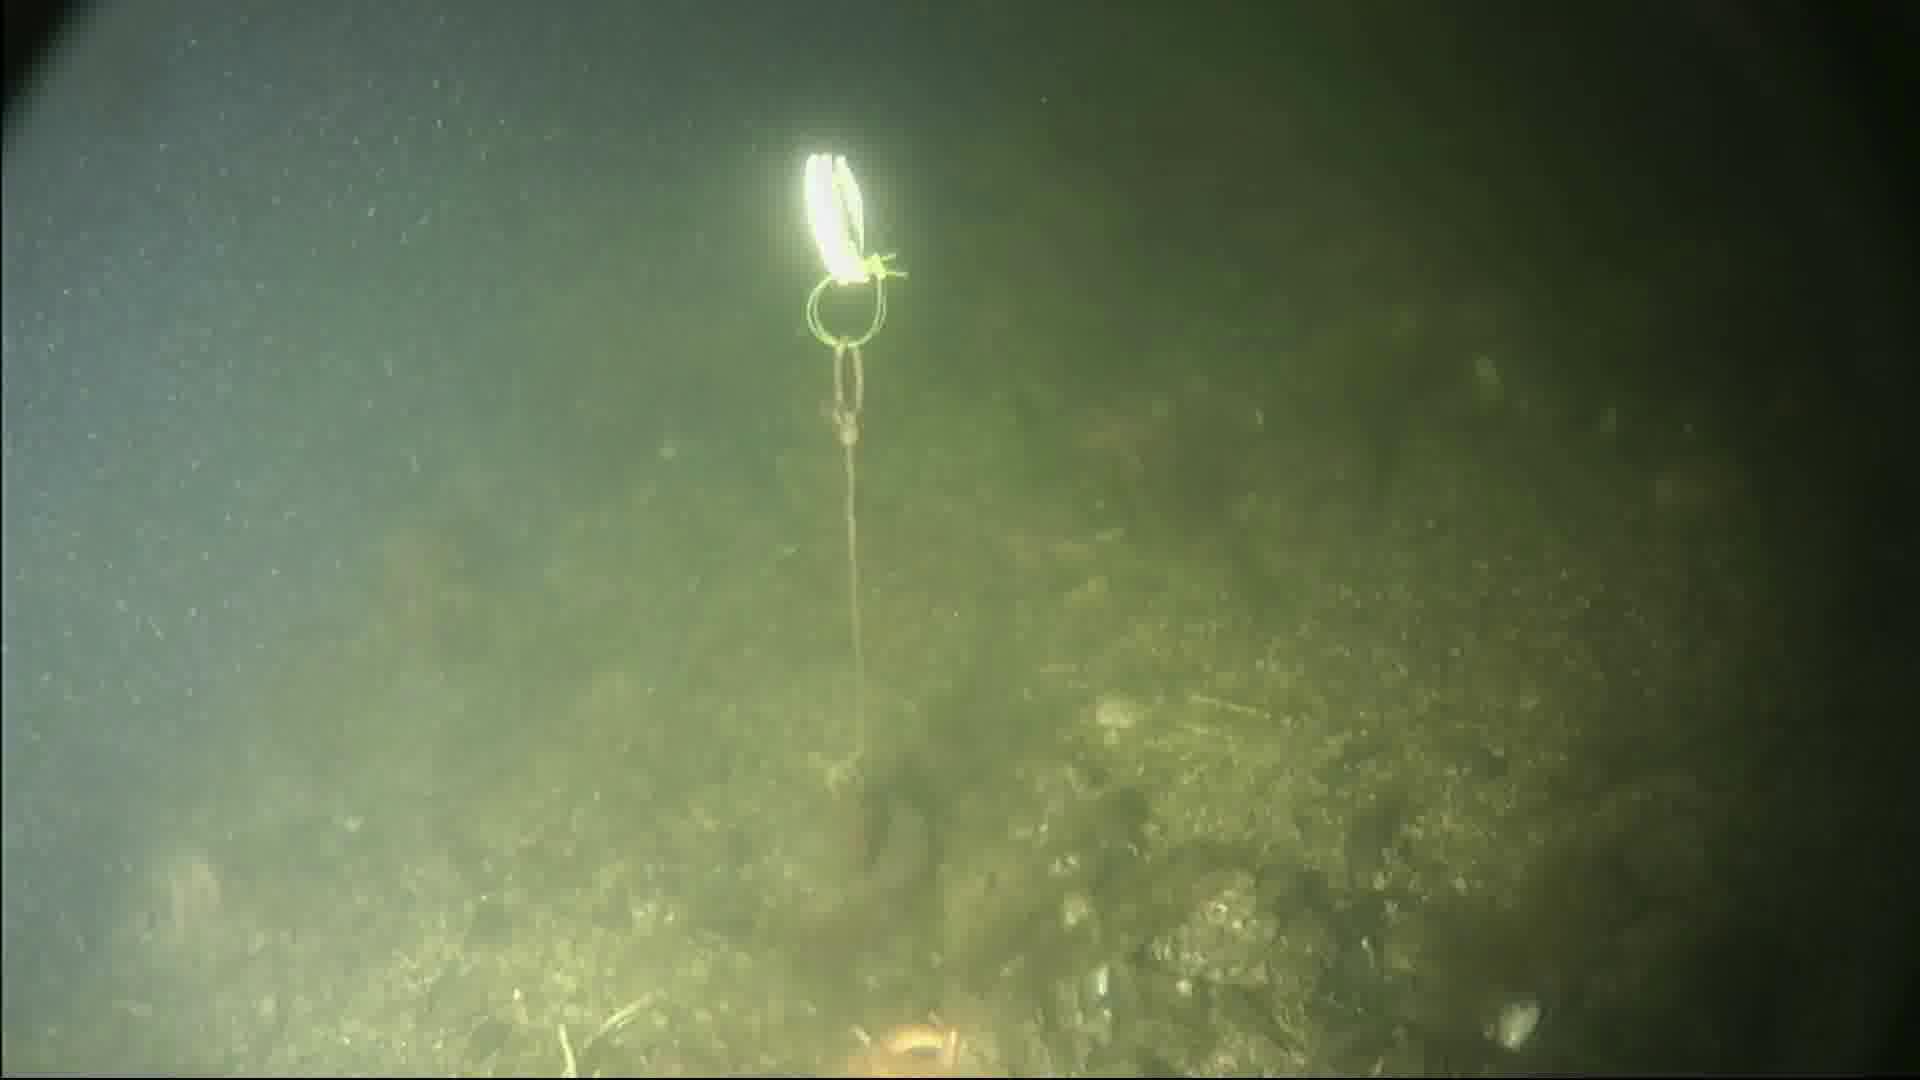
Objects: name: starfish